Indigo-banded kingfisher

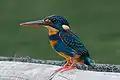
A male Northern indigo-banded kingfisher

The indigo-banded kingfisher feeds on fish and aquatic insects. It perches on rocks and overhanging branches and foliage and dives steeply into the water to catch its prey. Once caught, it returns the prey to the perch where it is beaten and swallowed. Little is known about its breeding behaviour, although it is known to nest in tunnels dug into the banks of streams and rivers.